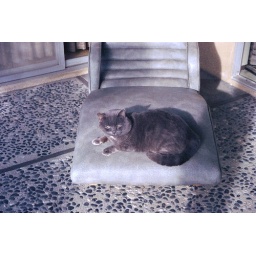
Short Wheelbase disporting himself on the gray lounge chair on the porch in La Habra, CA, December 1987.